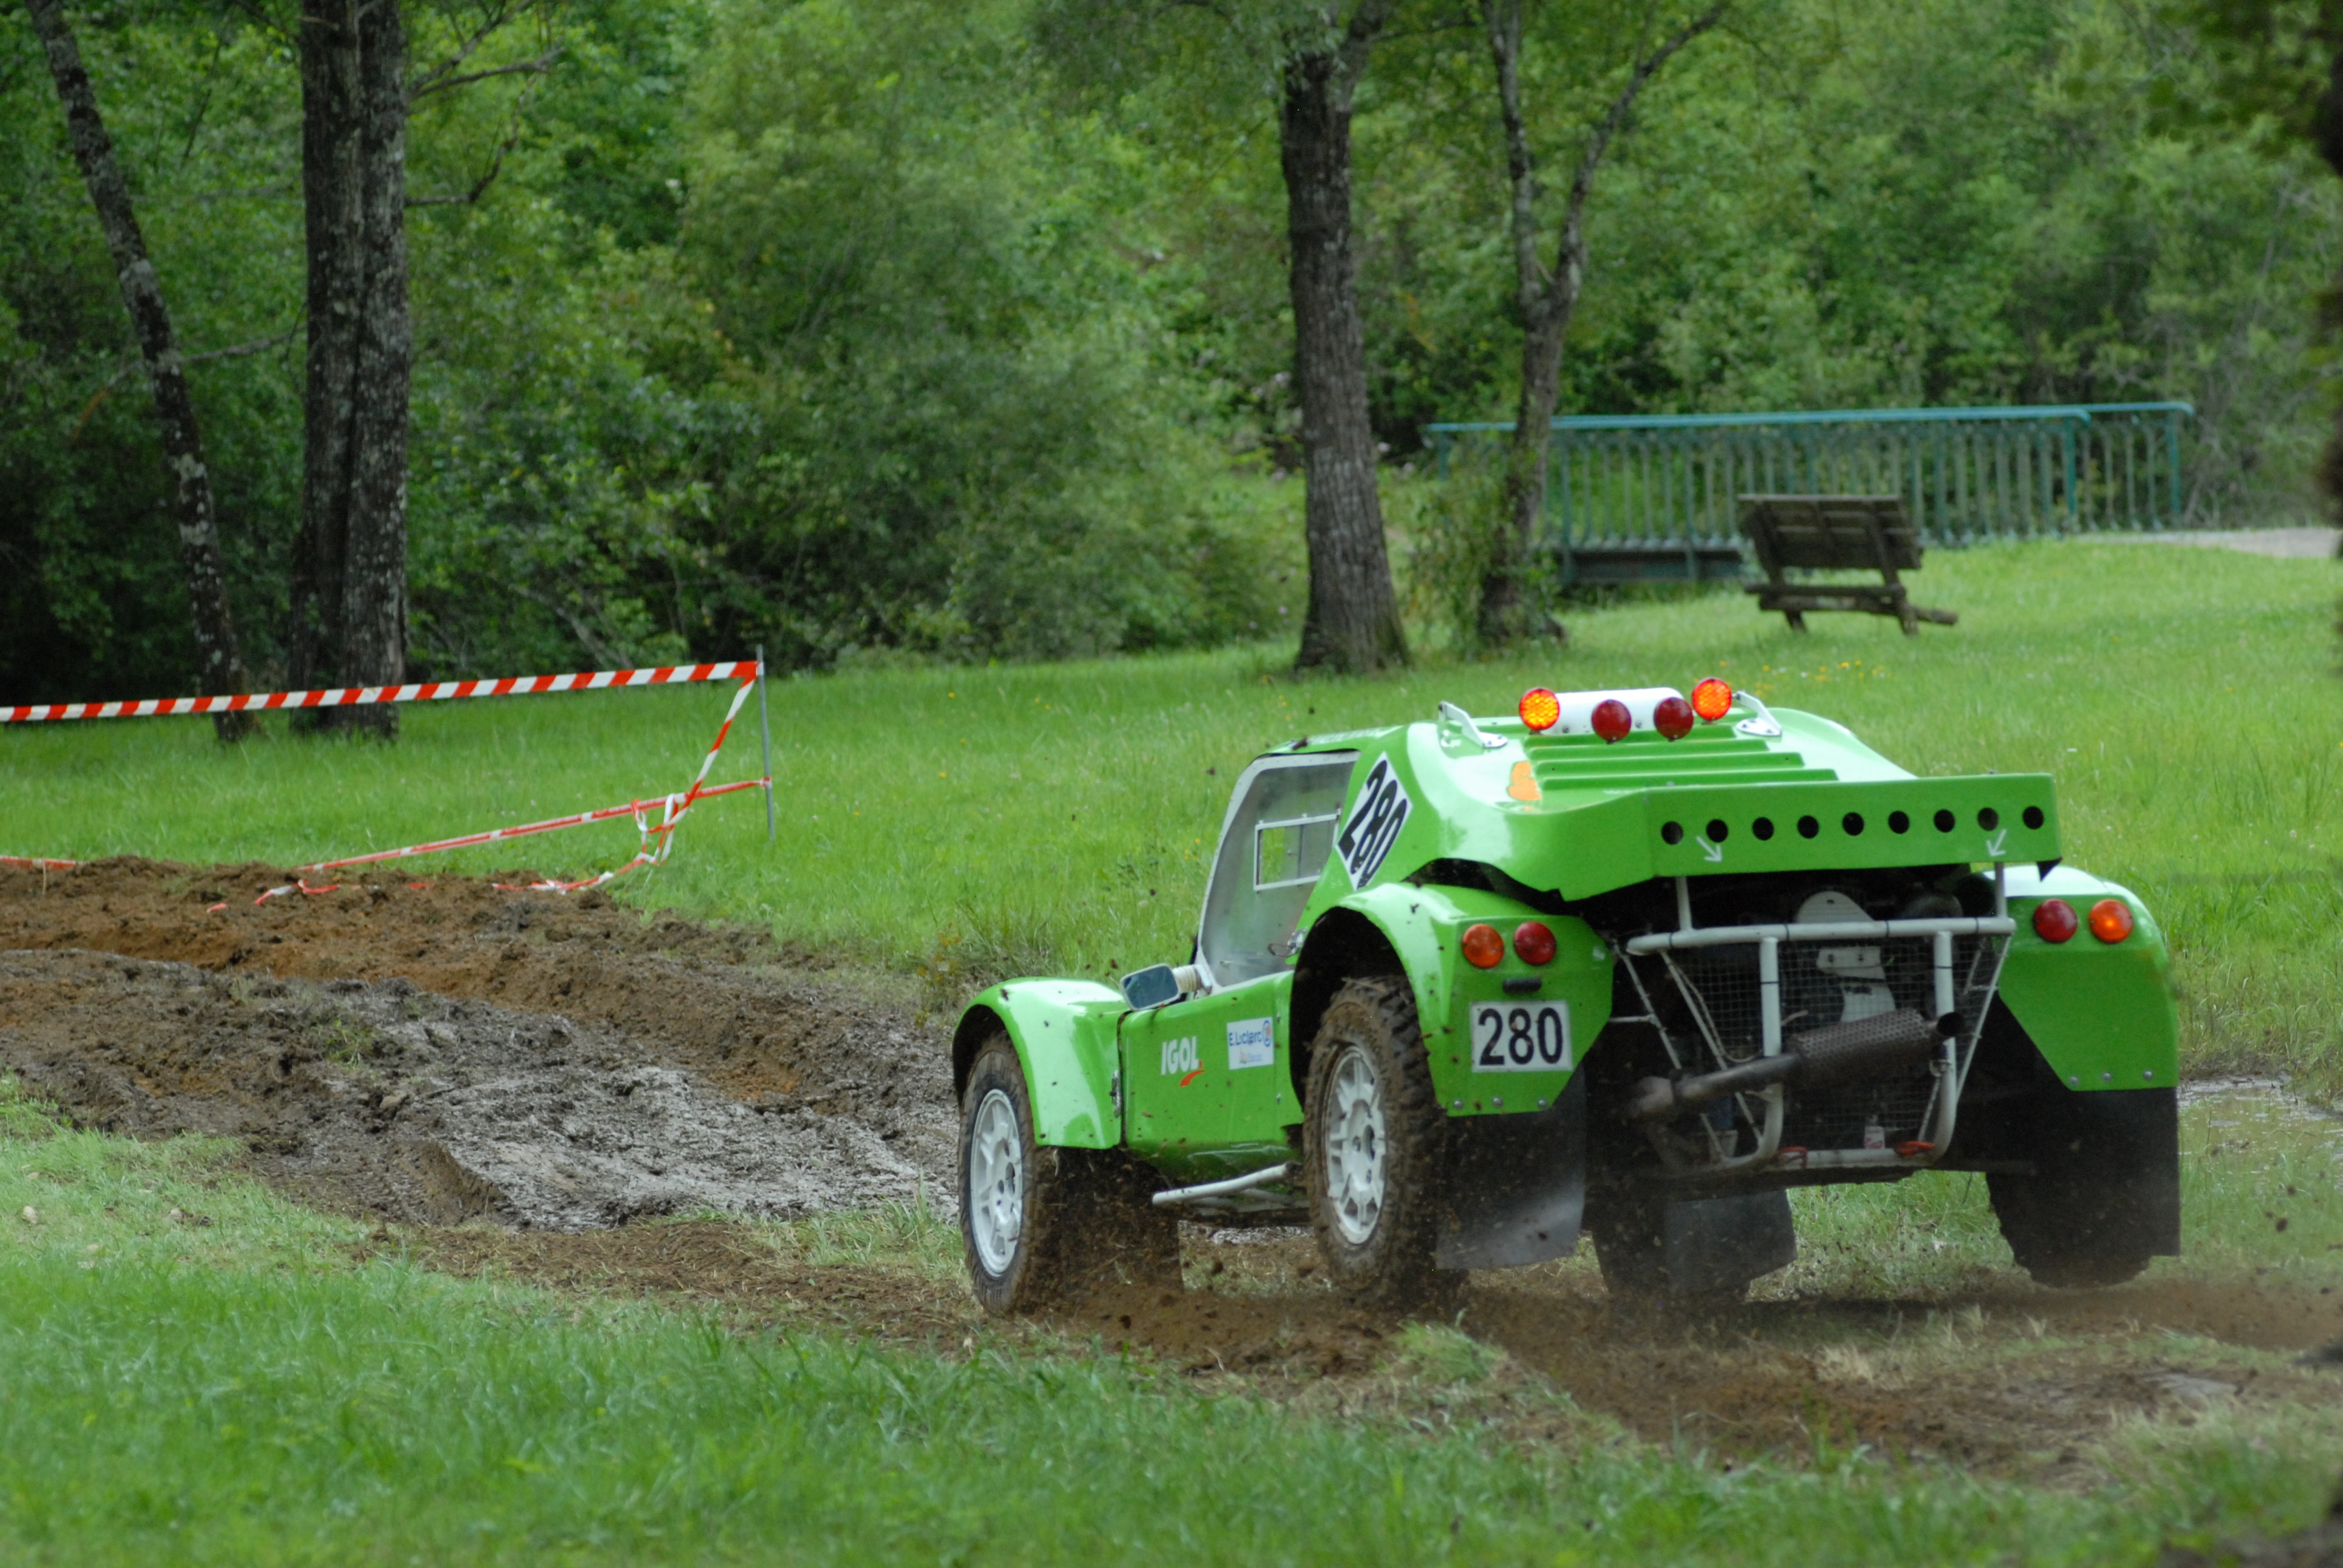
car, vehicle, race, sports, racing, motorsport, all terrain, auto racing, automobile make, off roading, off road racing, rally armagnac